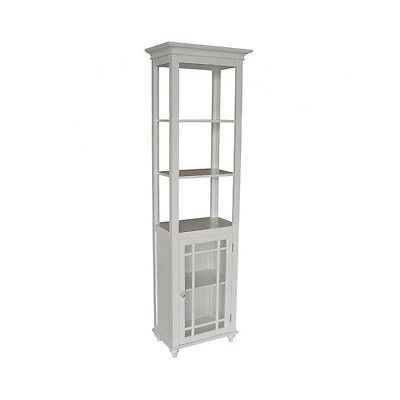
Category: cabinet